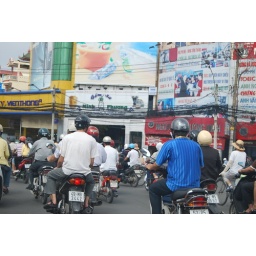
A bad day for Jaclyn..Gosh not easy to cross the street in HCM city..